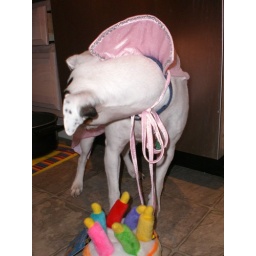
Lucy wondering why she has a stupid dress on, in front of b-day cake